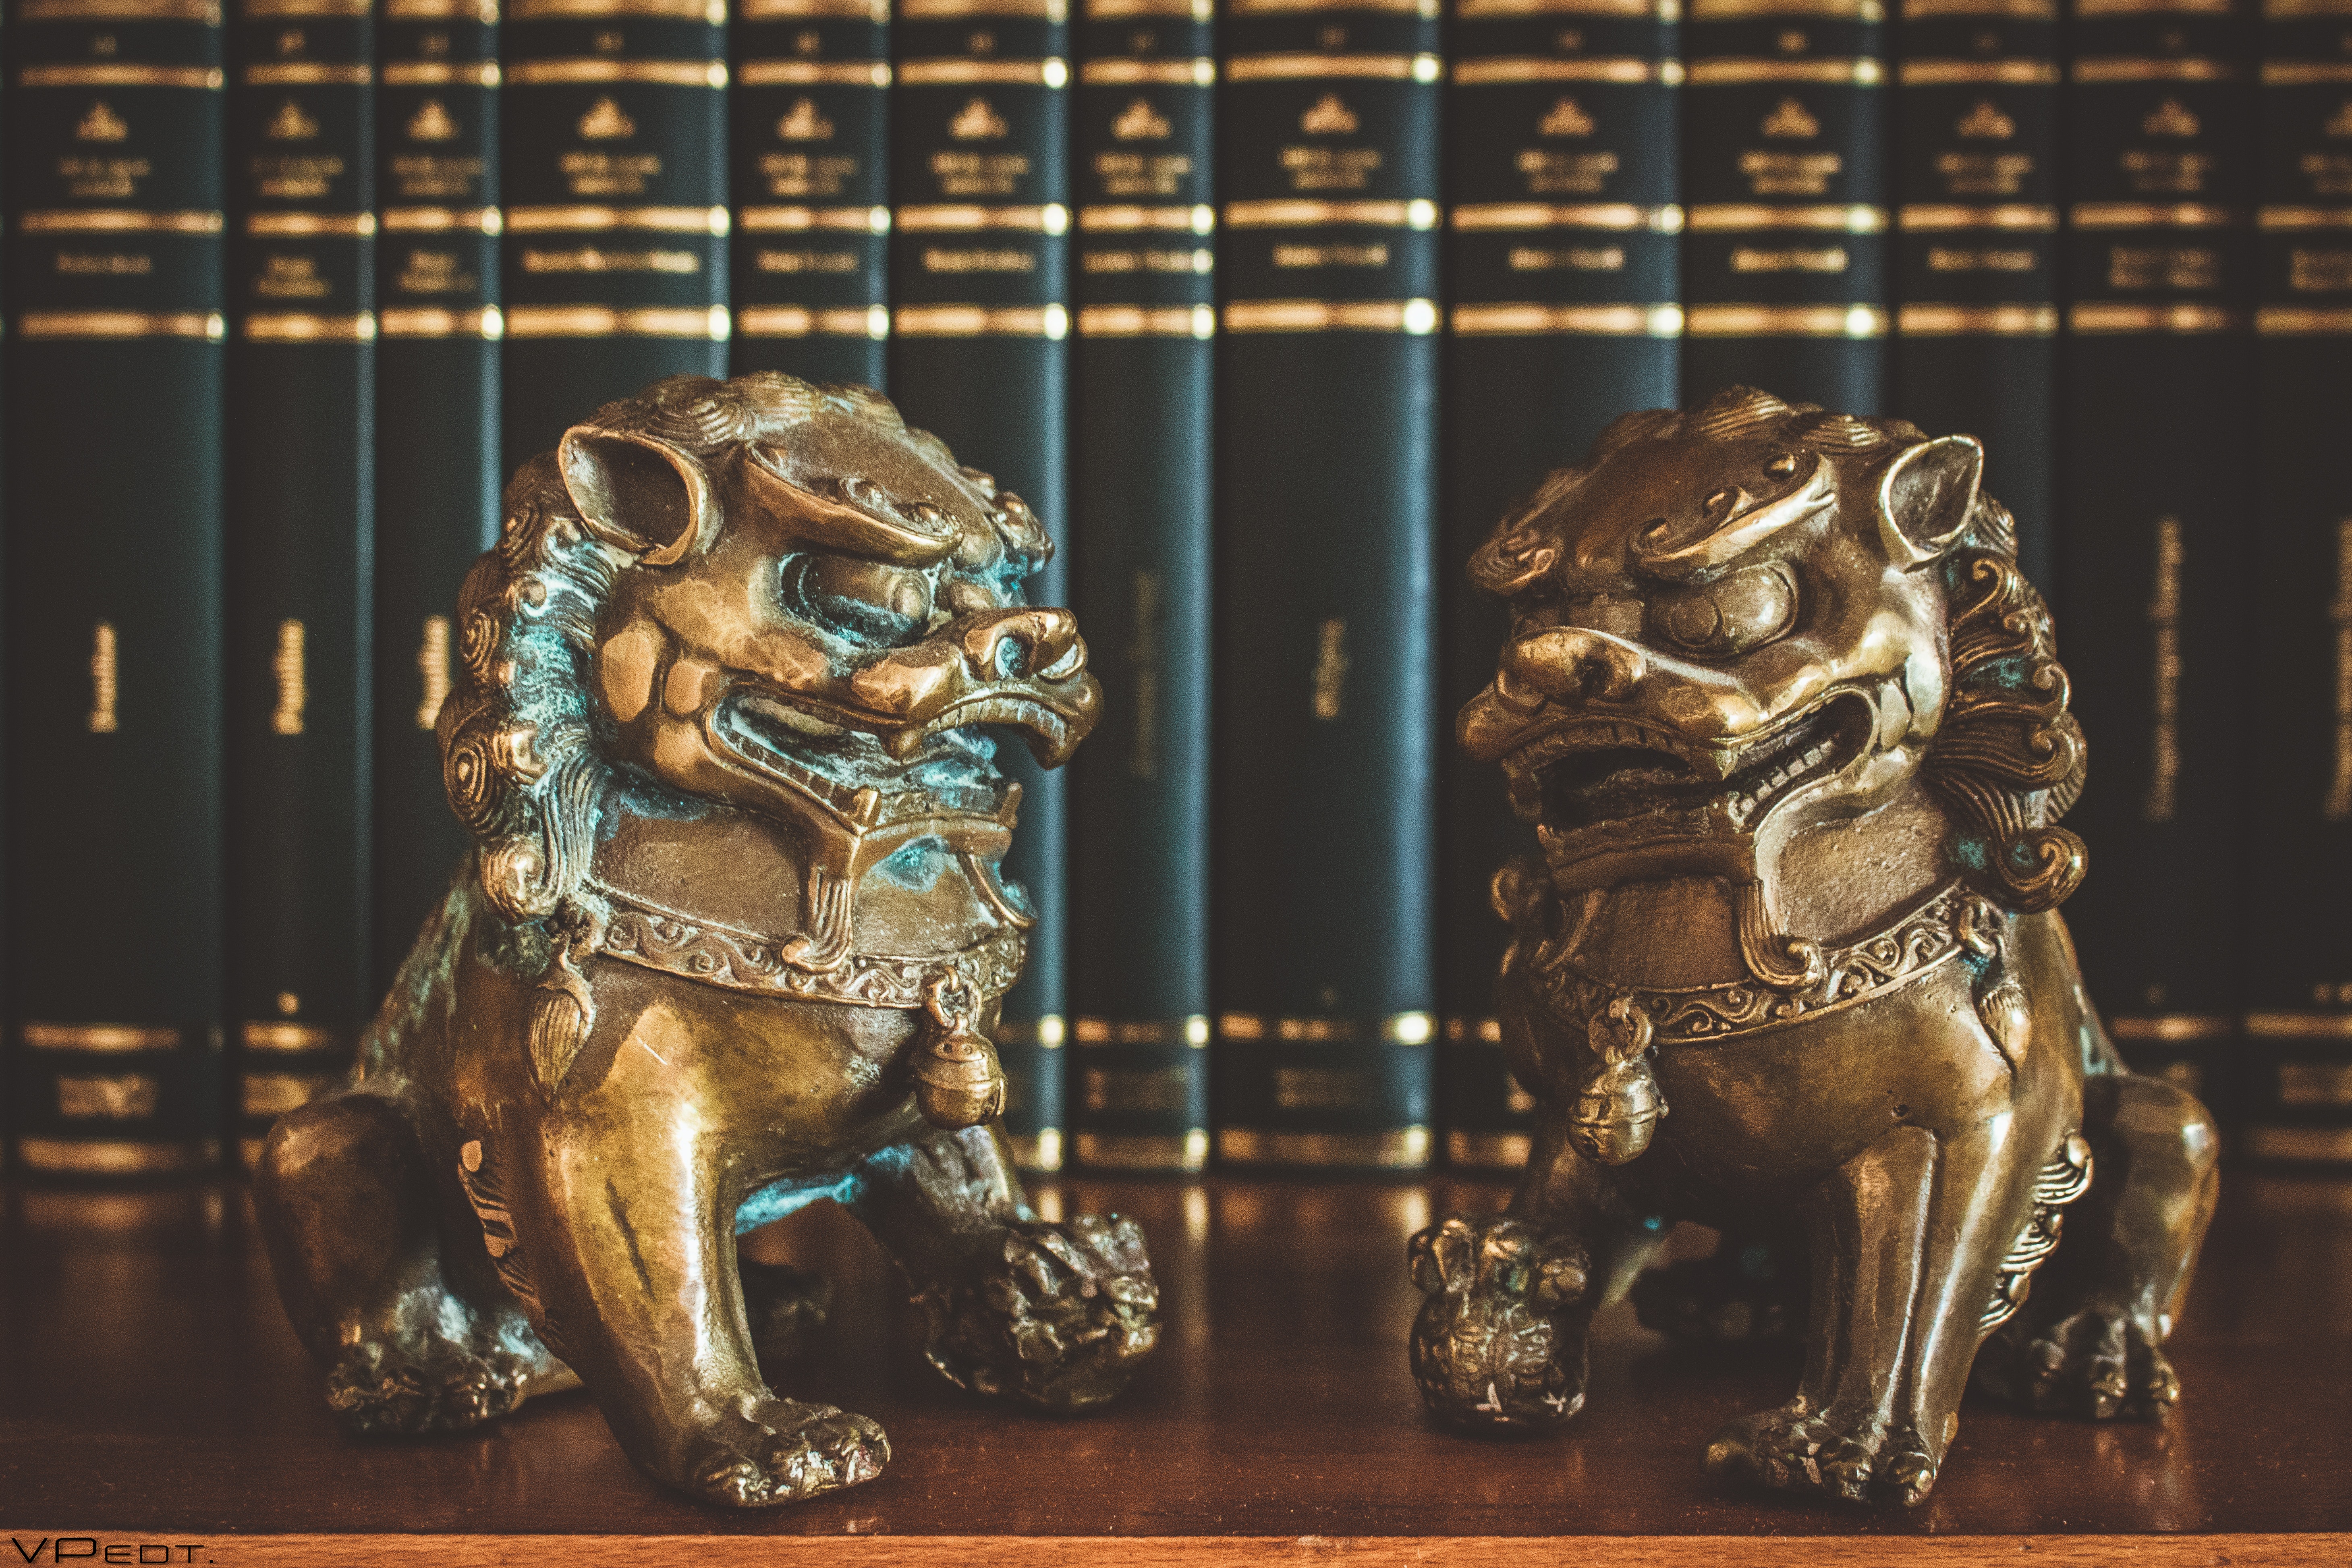
statue, carving, metal, sculpture, bronze, temple, material, ancient history, monument